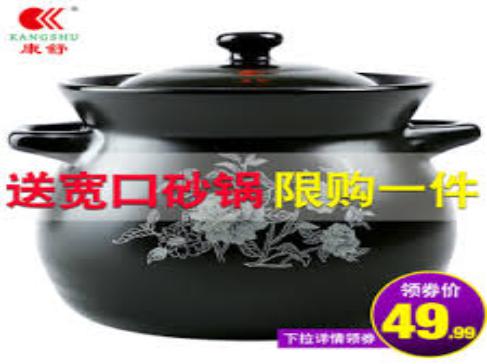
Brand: kangshu
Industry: Others